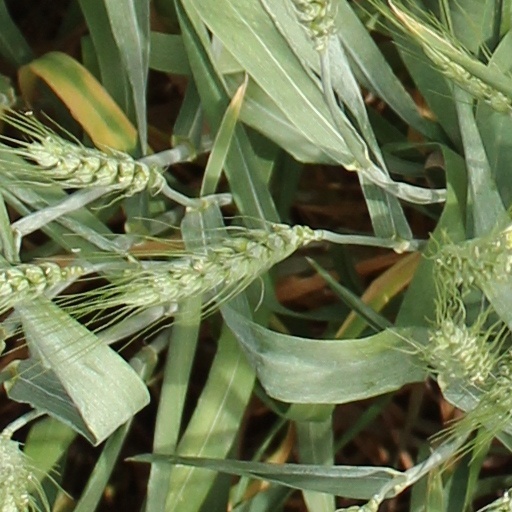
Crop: wheat